Russian government response to the COVID-19 pandemic

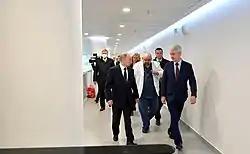
Denis Protsenko (middle), the medical director of the Kommunarka hospital visited by President Putin (left) and Moscow Mayor, Sobyanin (right), tested positive for the coronavirus on 31 March 2020.

On 28 March, Chechen authorities urged the population of the republic to stay at their places of permanent residence, and banned entry to Grozny for anyone except emergency services, food supplies, government officials, police, and journalists. On the next day, Chechnya closed its borders, with a full lockdown coming into effect on 30 March.